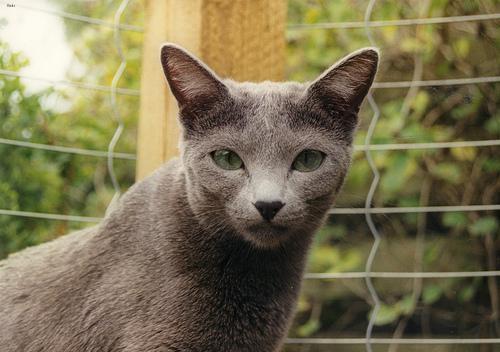
Russian Blue